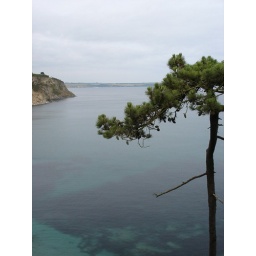
Charleston town in cornwall. From th etop of a hill, you can see how crystal clear the water was